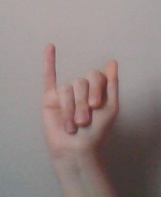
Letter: meem